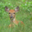
Label: deer